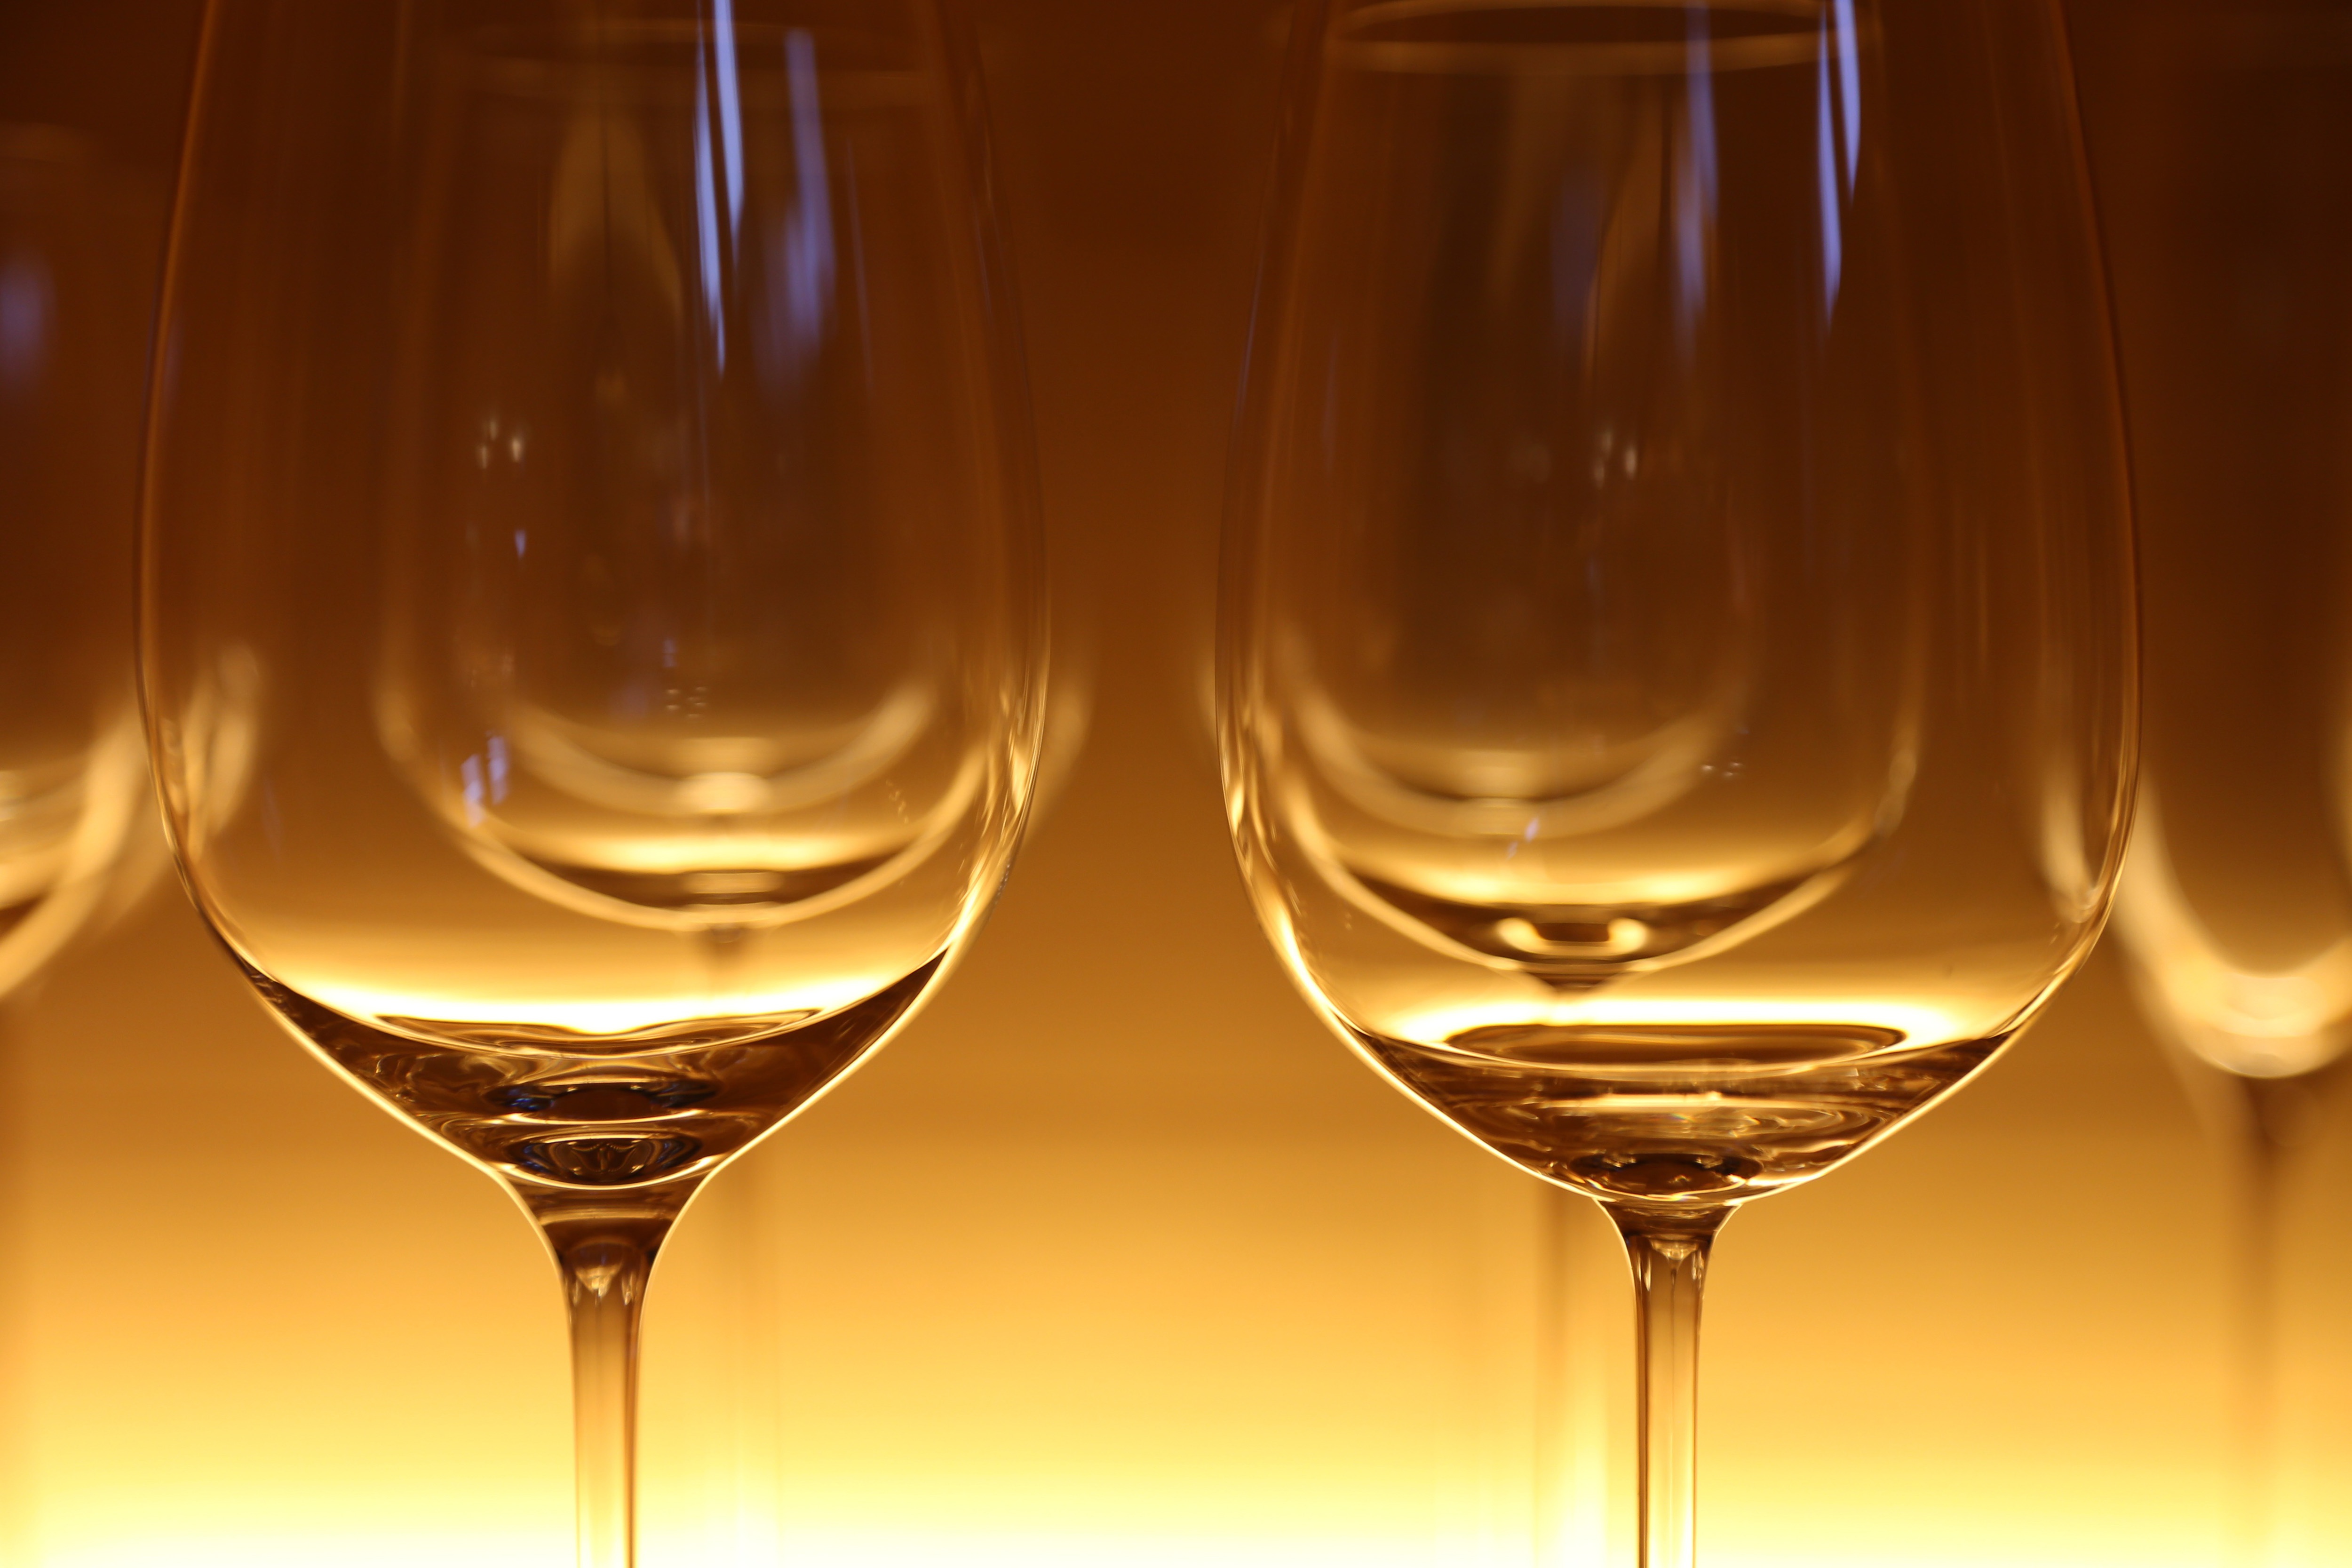
stemware, wine glass, glass, champagne stemware, drinkware, drink, wine, alcoholic beverage, alcohol, tableware, yellow, dessert wine, white wine, bottle, wine bottle, distilled beverage, barware, port wine, calvados, champagne, liqueur, Snifter, sherry, red wine, still life photography, wine tasting, liquid, glass bottle